Glenn Kessler (journalist)

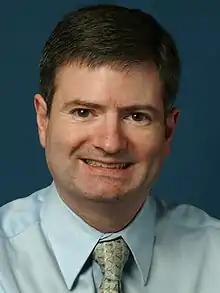

Glenn Kessler (born July 6, 1959) is an American editor and writer, most known for his work at "The Washington Post" from 1998 to 2025. He wrote a feature, "The Fact Checker", feature for the "Post" from 2011 to 2025.